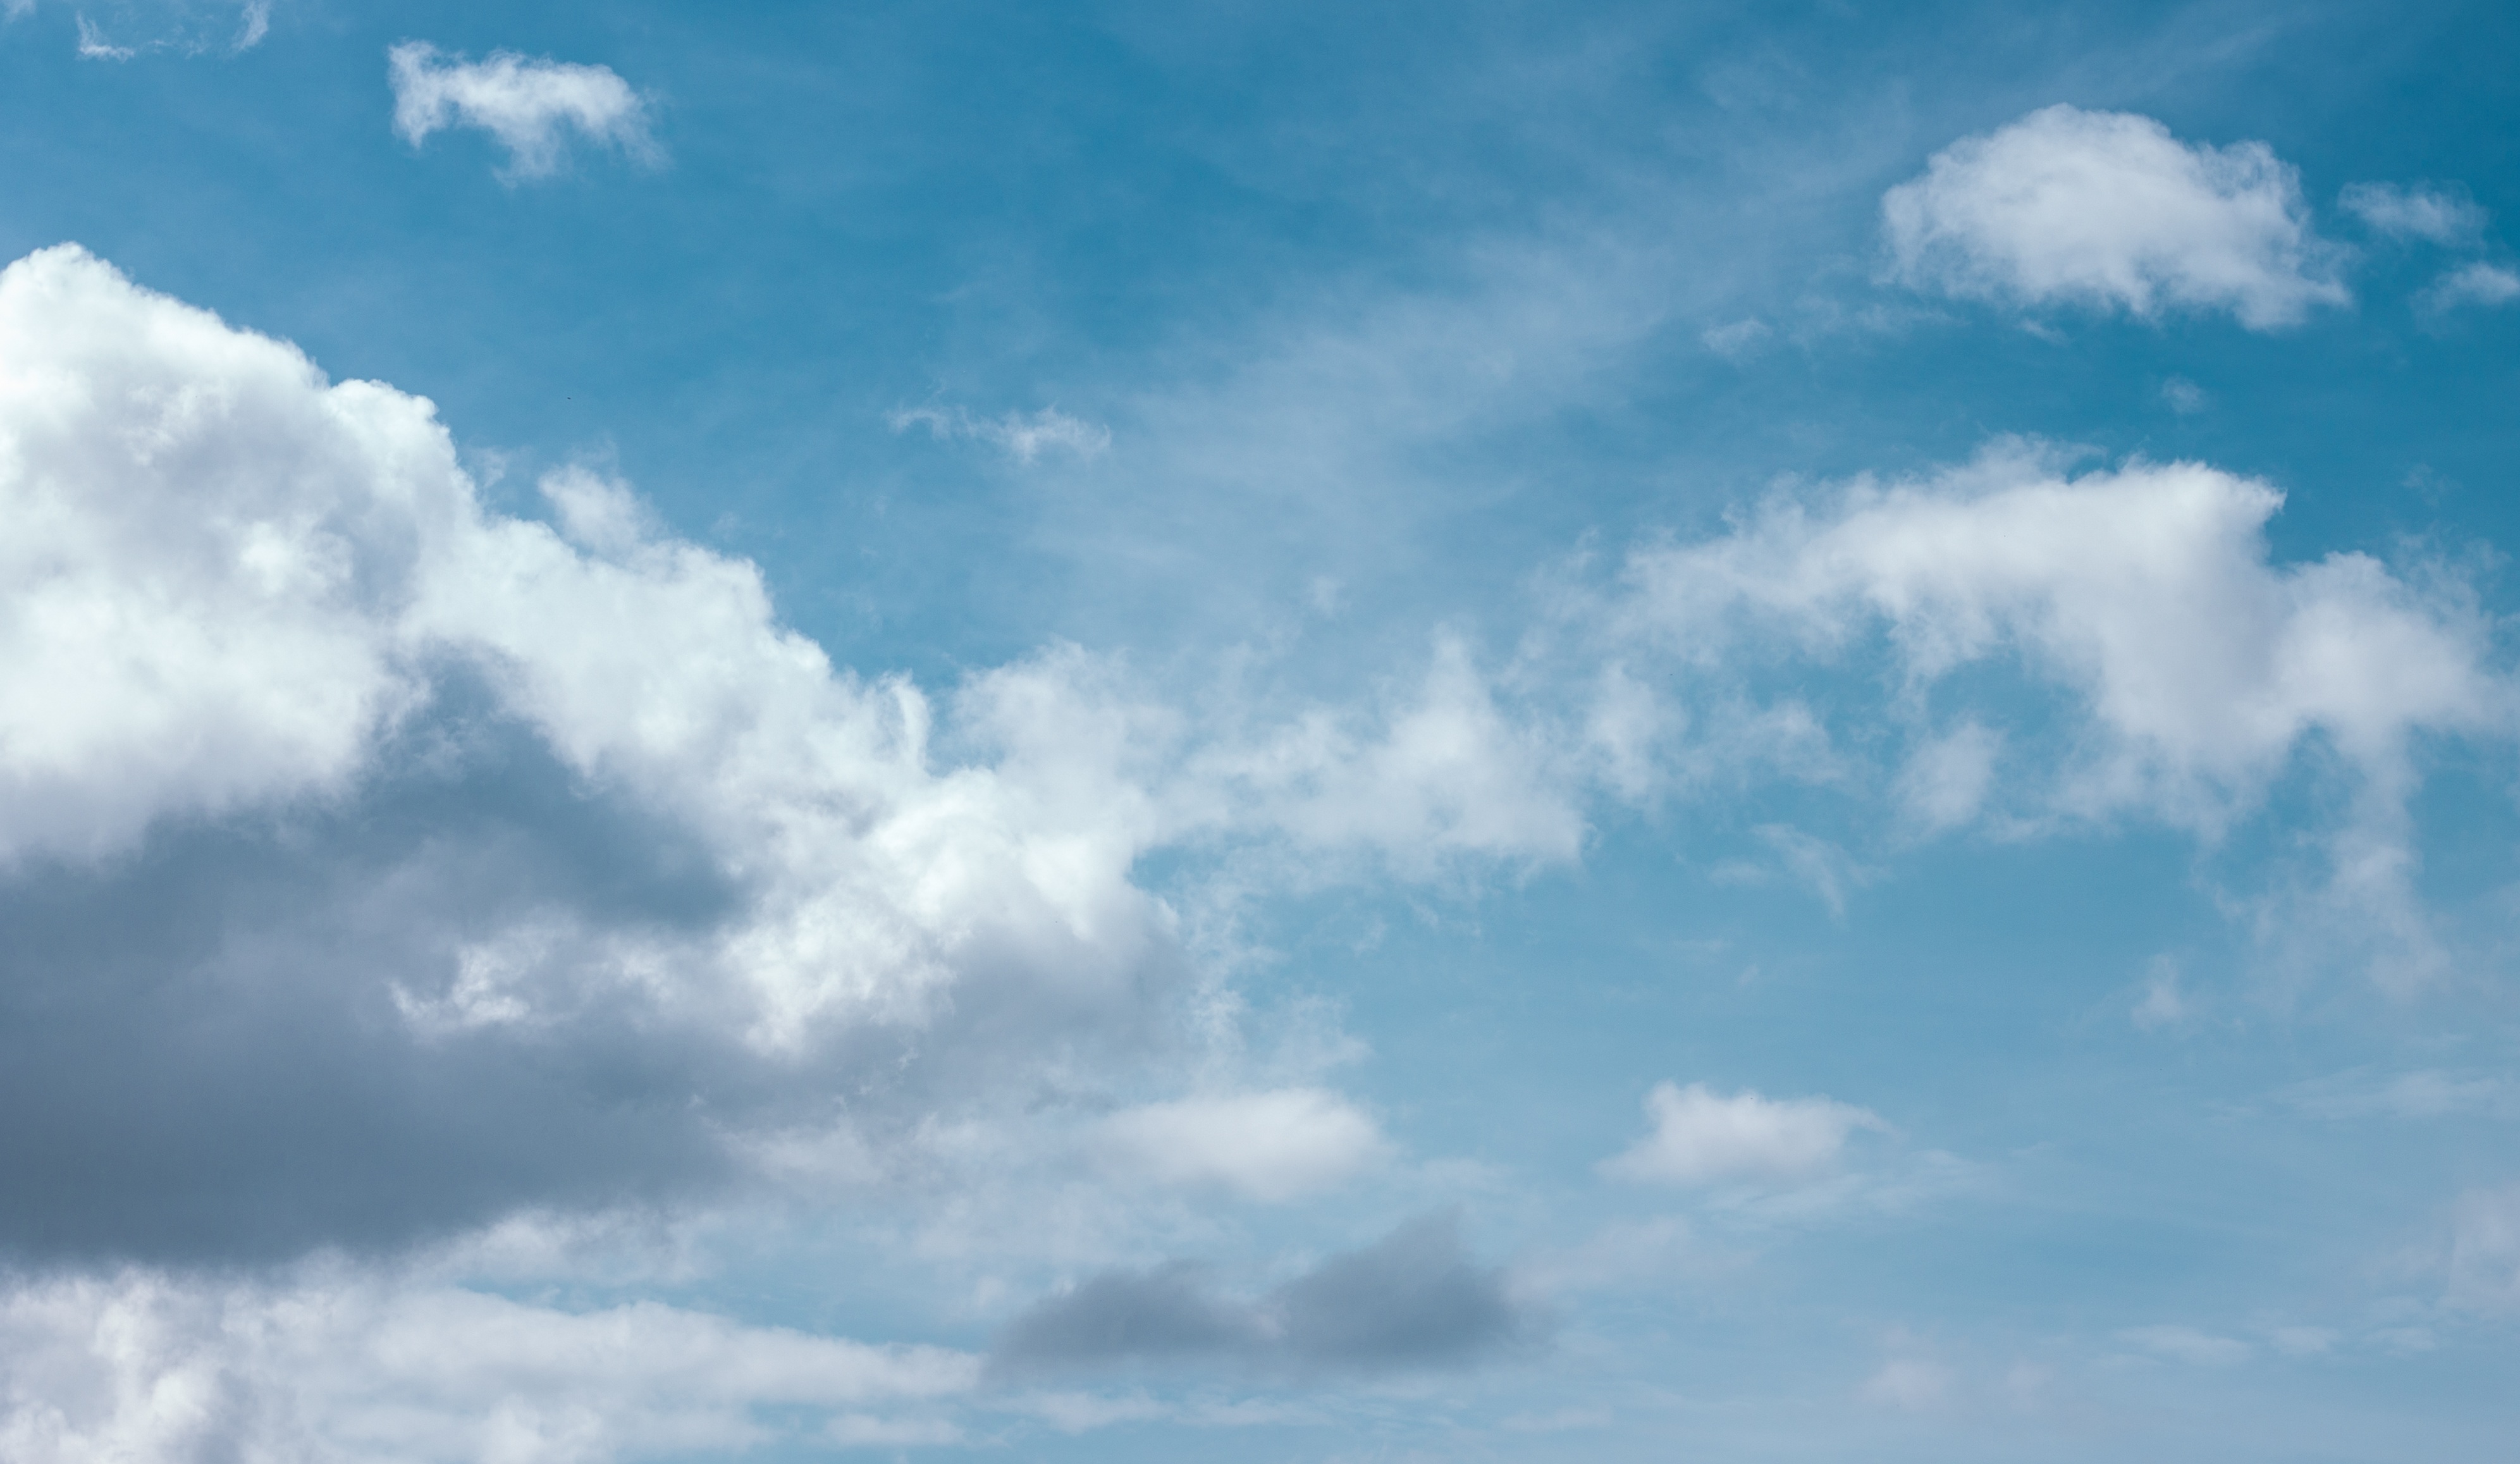
horizon, music, cloud, sky, sunlight, atmosphere, daytime, color, cumulus, blue, clouds, background, day, meteorological phenomenon, atmosphere of earth